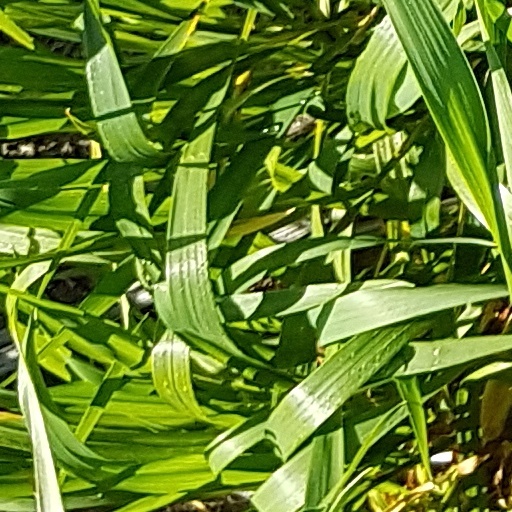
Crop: wheat